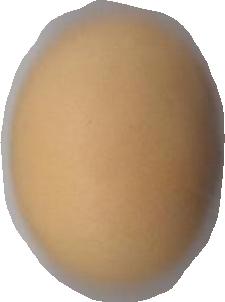
Variety: Dega